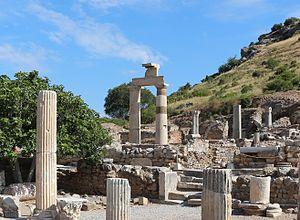
Le Prytanée à Ephèse, Turquie
Éphèse est l'une des plus anciennes et plus importantes cités grecques d'Asie Mineure, la première de l'Ionie. Bien que ses vestiges soient situés près de sept kilomètres à l'intérieur des terres, près des villes de Selçuk et Kuşadası dans l'Ouest de l'actuelle Turquie, Éphèse était dans l'Antiquité, et encore à l'époque byzantine, l'un des ports les plus actifs de la mer Égée; il est situé près de l'embouchure du grand fleuve anatolien Caystre. L’Artémision, le grand sanctuaire dédié à Artémis, la déesse tutélaire de la cité, qui comptait parmi les Sept merveilles du monde et auquel Éphèse devait une grande part de sa renommée, était ainsi à l'origine situé sur le rivage. C'est l'œuvre combinée des sédiments charriés par le Caystre, des changements climatiques, et peut-être d'accidents sismiques, qui explique le déplacement progressif de la côte vers l'Ouest, et l'ensablement subséquent des ports de la ville, prélude de leur abandon.